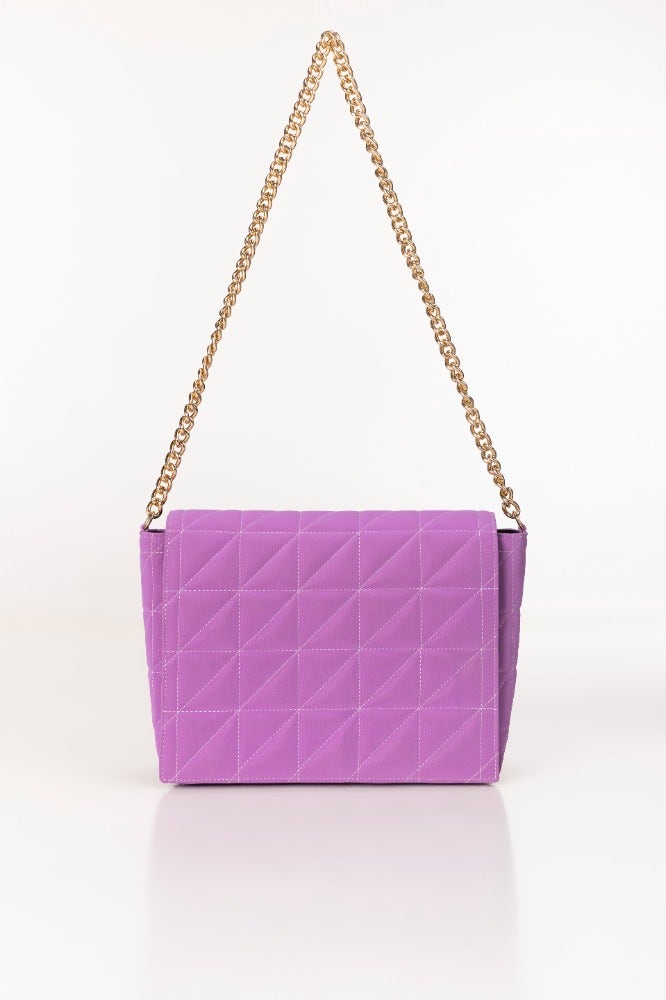
purple small quilted leather crossbody